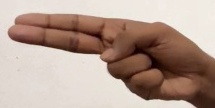
ASL sign: H